WWE Heat

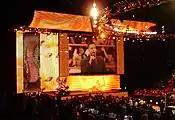
The "Heat" version of the universal WWE entrance set introduced in January 2008 for WWE's high-def broadcasting

"Heat" and "Velocity" were not picked up by the USA Network when WWE moved its programming over to that network in October 2005, leaving Americans no way to watch WWE weekend shows on television. To solve this problem, WWE decided to stream the shows on their website exclusively for the U.S. audience, with new editions posted every Friday afternoon. Additionally, prior to every PPV event, WWE would continue to air a live bonus 30-minute "Heat" pre-show on the PPV channel. Backlash 2006 would be the final PPV event to feature a live "Heat" pre-show before that particular version of "Heat" was discontinued. "Sunday Night Heat" was soon renamed to "WWE Heat", as it no longer aired on Sundays.